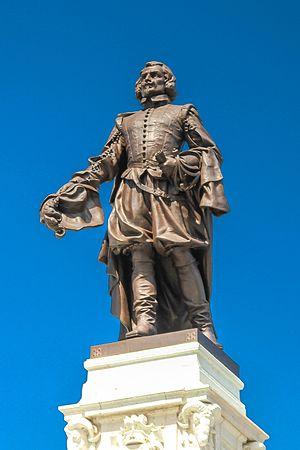
La statue de Samuel-de-Champlain à Québec
Samuel de Champlain, né à Brouage entre 1567 et 1574 et mort à Québec le 25 décembre 1635, est un colonisateur, grand navigateur, cartographe, soldat, explorateur, géographe, commandant et auteur de récits de voyage français. Il fonde la ville de Québec le 3 juillet 1608.